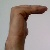
The image shows a hand gesture representing a space in Indian Sign Language.